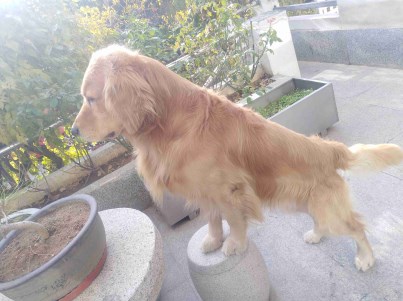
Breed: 5355-n000126-golden_retriever